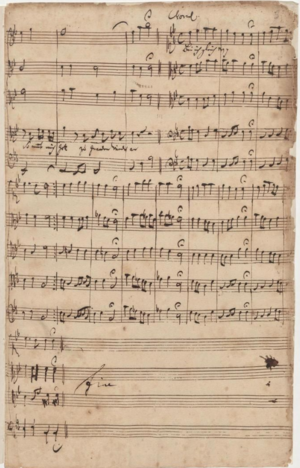
Ich armer Mensch, ich Sündenknecht, est une cantate religieuse de Johann Sebastian Bach composée à Leipzig en 1726.